EMD GP59

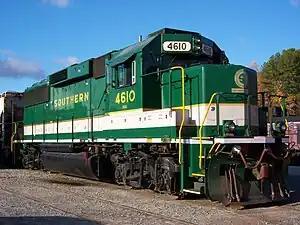
SOU 4610, owned by Norfolk Southern. This unit has since been repainted into standard NS colors.

The EMD GP59 is a 4-axle diesel locomotive model built by General Motors Electro-Motive Division between 1985 and 1989. Power was provided by a 12-cylinder EMD 710G3A diesel engine, which could produce . This locomotive shared the same common frame with the EMD GP60, giving it an overall length of . It featured a fuel tank. 36 examples of this locomotive were built including three demonstrators. Norfolk Southern placed the only order for the GP59 and also acquired the three demonstrators which featured an aerodynamic cab.